Hanok

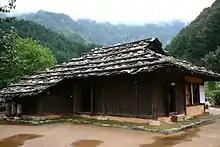
Korean traditional Bark shingled house, "Neowajip" or "Gulpijip" in Gangwon Province

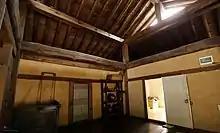
Interior of a traditional house at Jeongseon County, Gangwon Province

After the devastation of the Korean War there was a need for cheap, suitable housing for people displaced by the war. During the period immediately after the war, several of historical value were demolished. In the larger cities of South Korea, only small clusters of remain. However the value of has been discussed in the early twentieth century, with many comparing them favourably to the more common but less eco-friendly apartments found across South Korea. Today, some train stations are influenced by traditional design (Jeonju Station, for example).